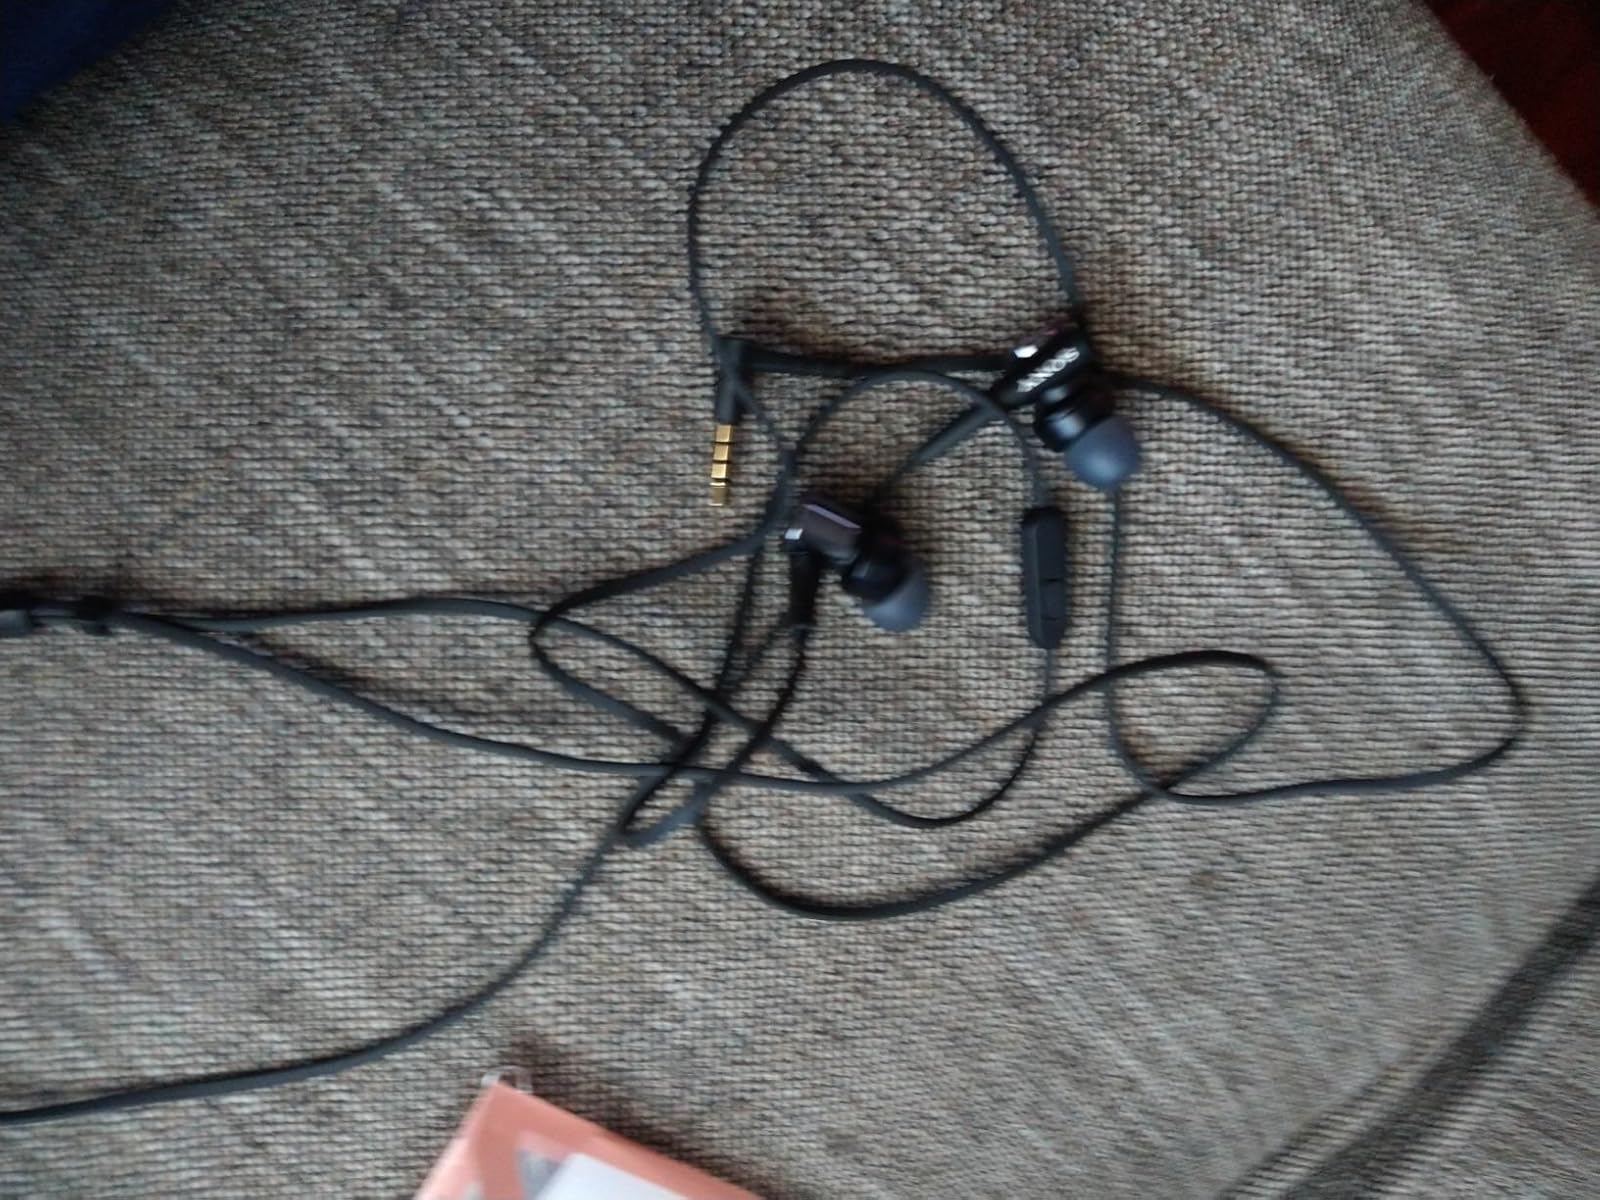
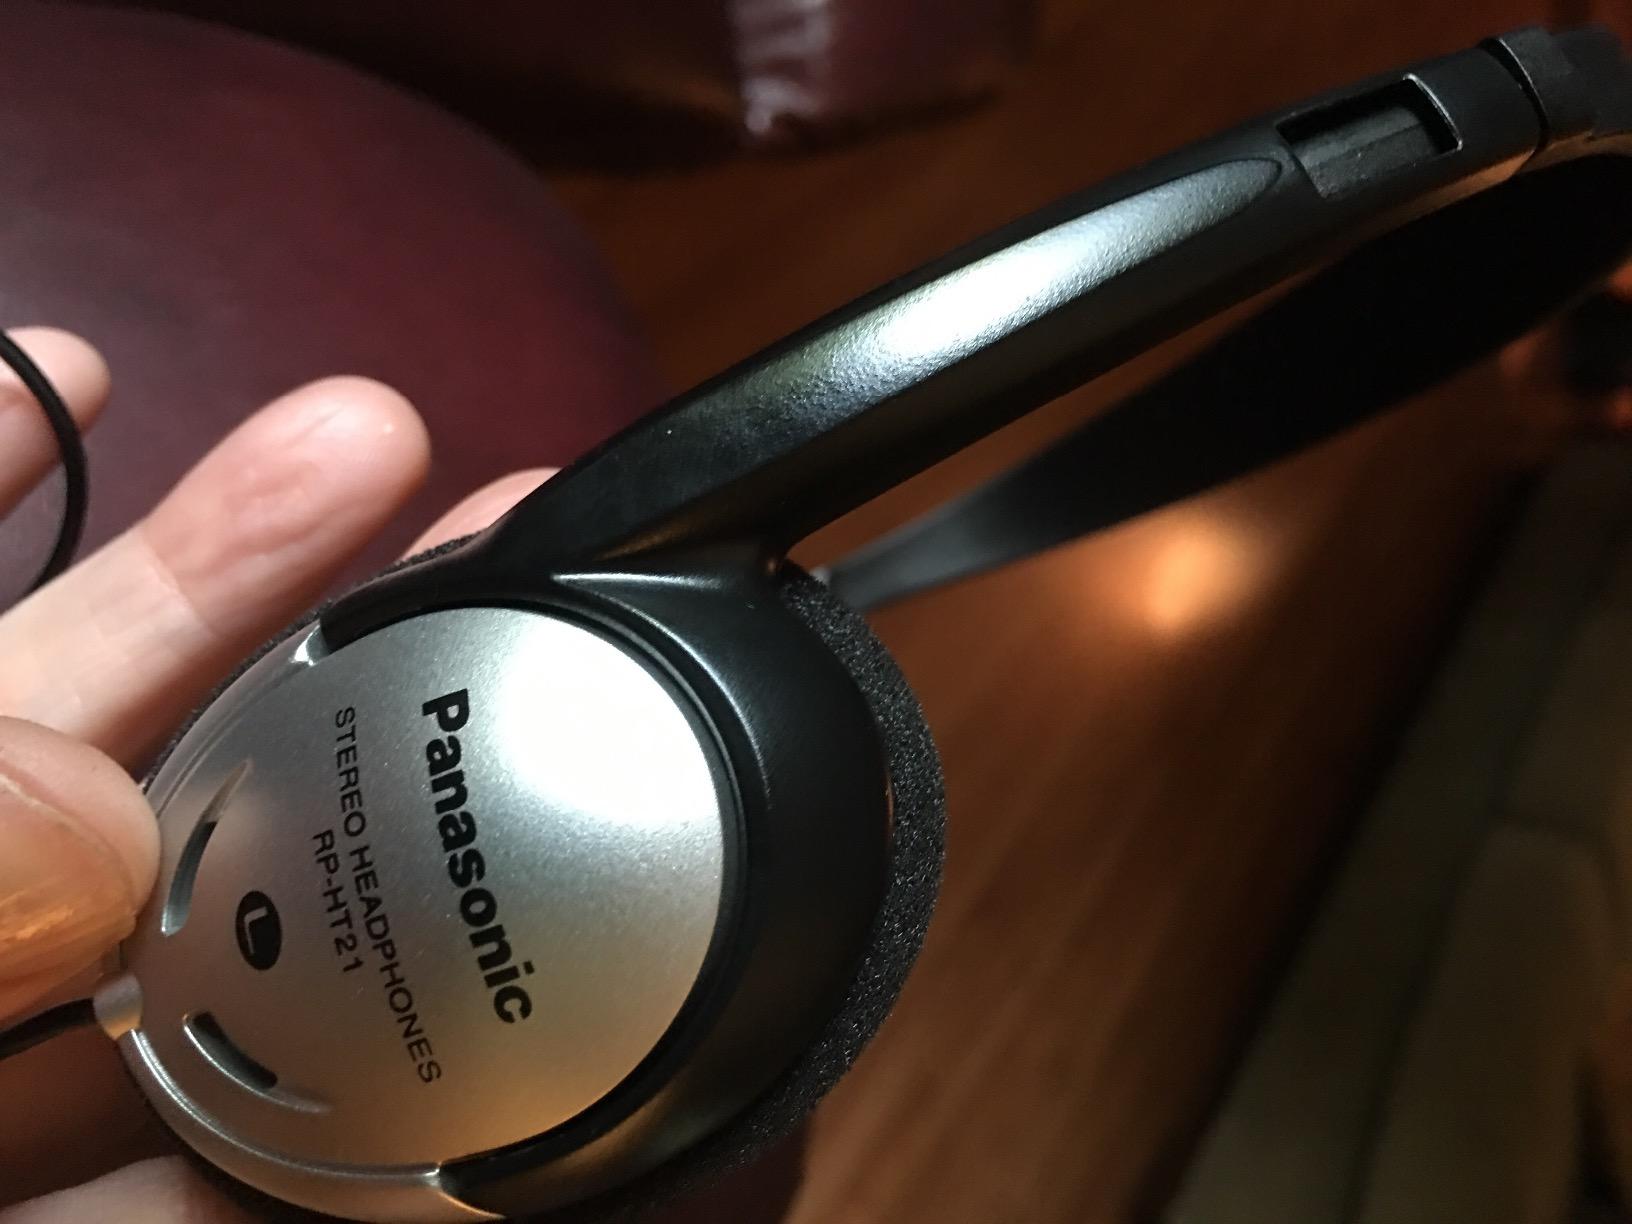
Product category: headphones
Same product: no